Cook Islands national rugby sevens team

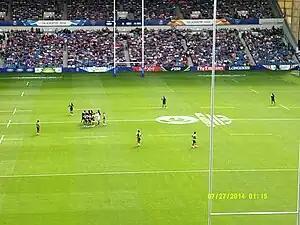
Kenya sevens team playing the Cook Islands at 2014 Commonwealth Games

The Cook Islands national rugby sevens team represents the Cook Islands in rugby sevens internationally. They have participated in two Rugby World Cup Sevens tournaments, in 1997 and 2001, and have also competed at the Commonwealth Games on four occasions. They qualified for the 2014 Hong Kong Sevens tournament and played in the World Series Qualifiers.